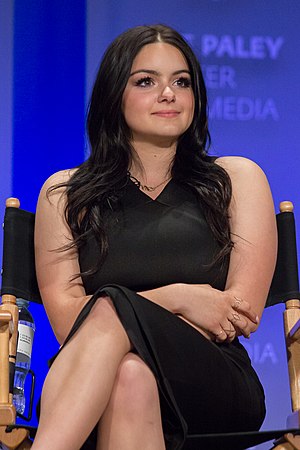
Karakterer i Modern Family / Dunphy-familien / Alex Dunphy
En liste over karakterer fra ABC-sitcomet Modern Family vil blive kategoriseret i de tre hovedfamilier i sitcommet. Disse familier er Dunphy-familien, Pritchett-Delgado-familen og Tucker-Pritchett-familien. Karaktererne tager sit udspring i Jay Pritchett, som sammen med hans tidligere kone DeDe Pritchett har fået og opdraget to børn, nemlig Claire og Mitchell Pritchett. Claire er blevet gift med Phil Dunphy og de to har fået tre børn, som er Haley, Alex og Luke Dunphy, mens Mitchell er blevet homoseksuel og har dannet partner med Cameron Tucker, hvor de to har adopteret en vietnamesisk pige, som de har givet navnet Lily Tucker-Pritchett. Siden hen er Jay Pritchett dog blevet skilt med DeDe Pritchett og har fundet en noget yngre kvinde fra Colombia ved navn Gloría Delgado, som allerede havde fået en barn ved navn Manny med sin fraskilte mand Javier Delgado.